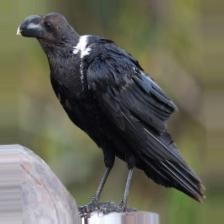
Species: WHITE NECKED RAVEN
Scientific name: CORVUS ALBICOLLIS